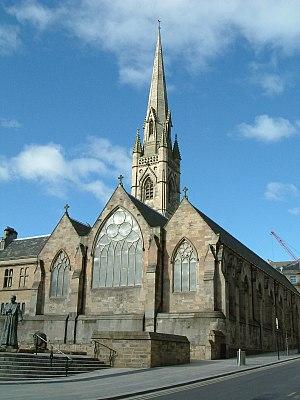
Le diocèse de Hexham et Newcastle est un diocèse suffragant de l'Archidiocèse de Liverpool en Angleterre, constitué en 23 mai 1861.
La cathédrale Sainte-Marie de Newcastle-upon-Tyne est la cathédrale catholique de Newcastle upon Tyne, en Angleterre, elle est le siège du diocèse de Hexham et Newcastle.